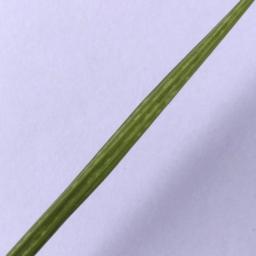
Label: Rice___Healthy